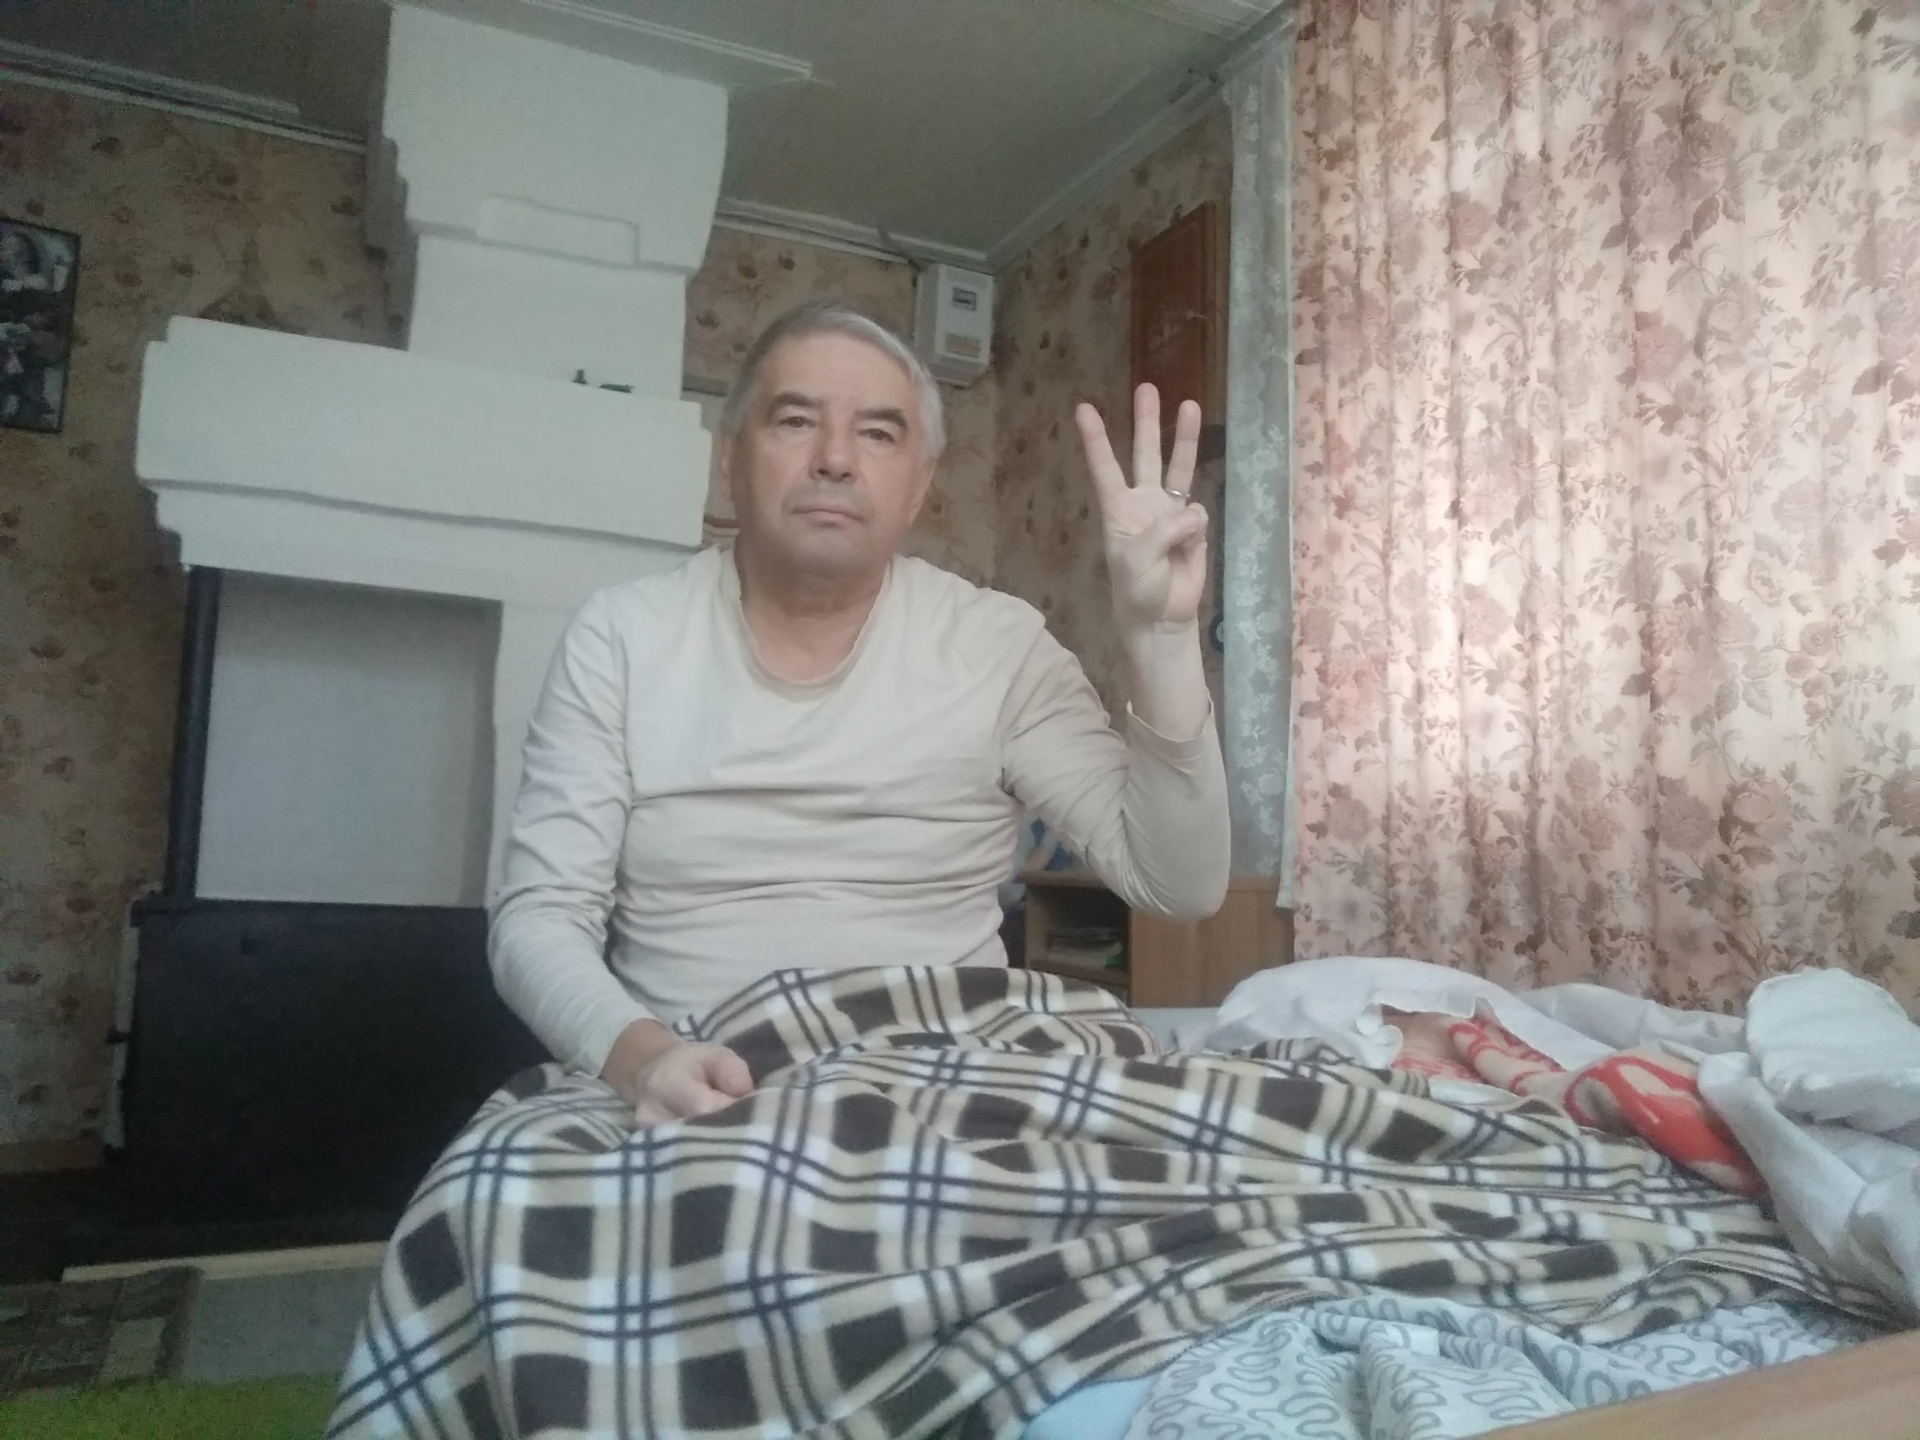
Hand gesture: three